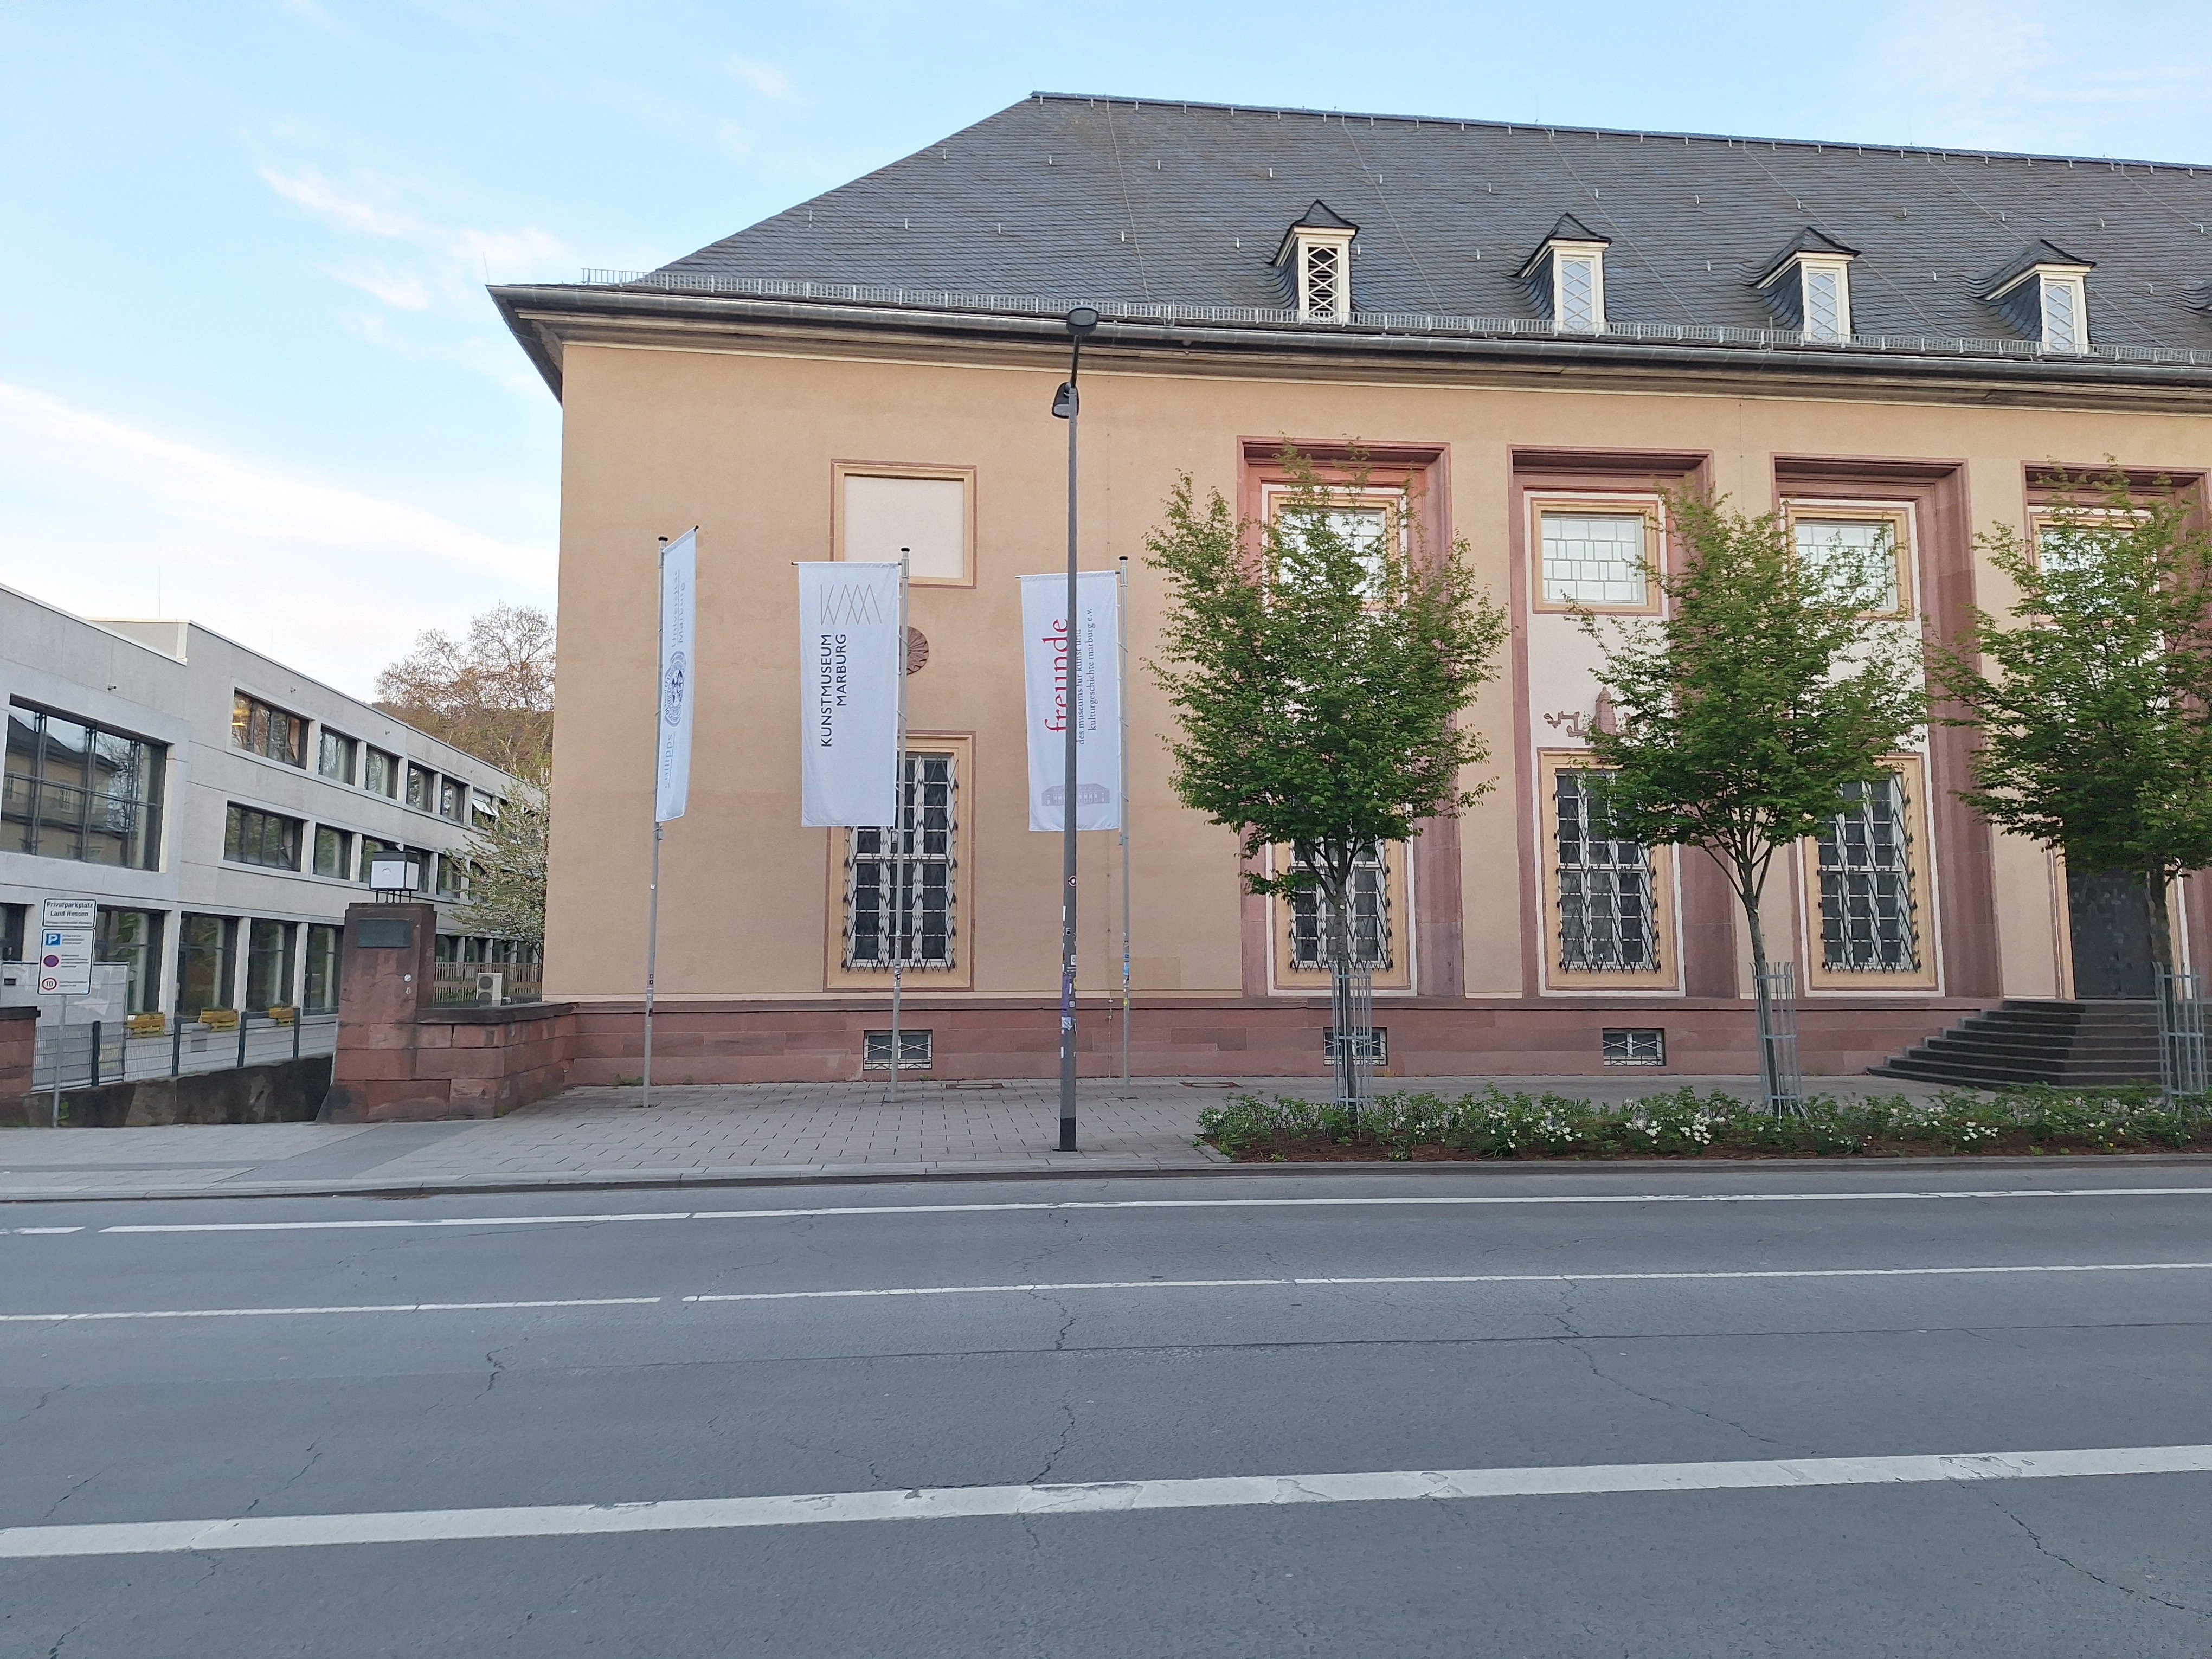
Building: Biegenstraße 11